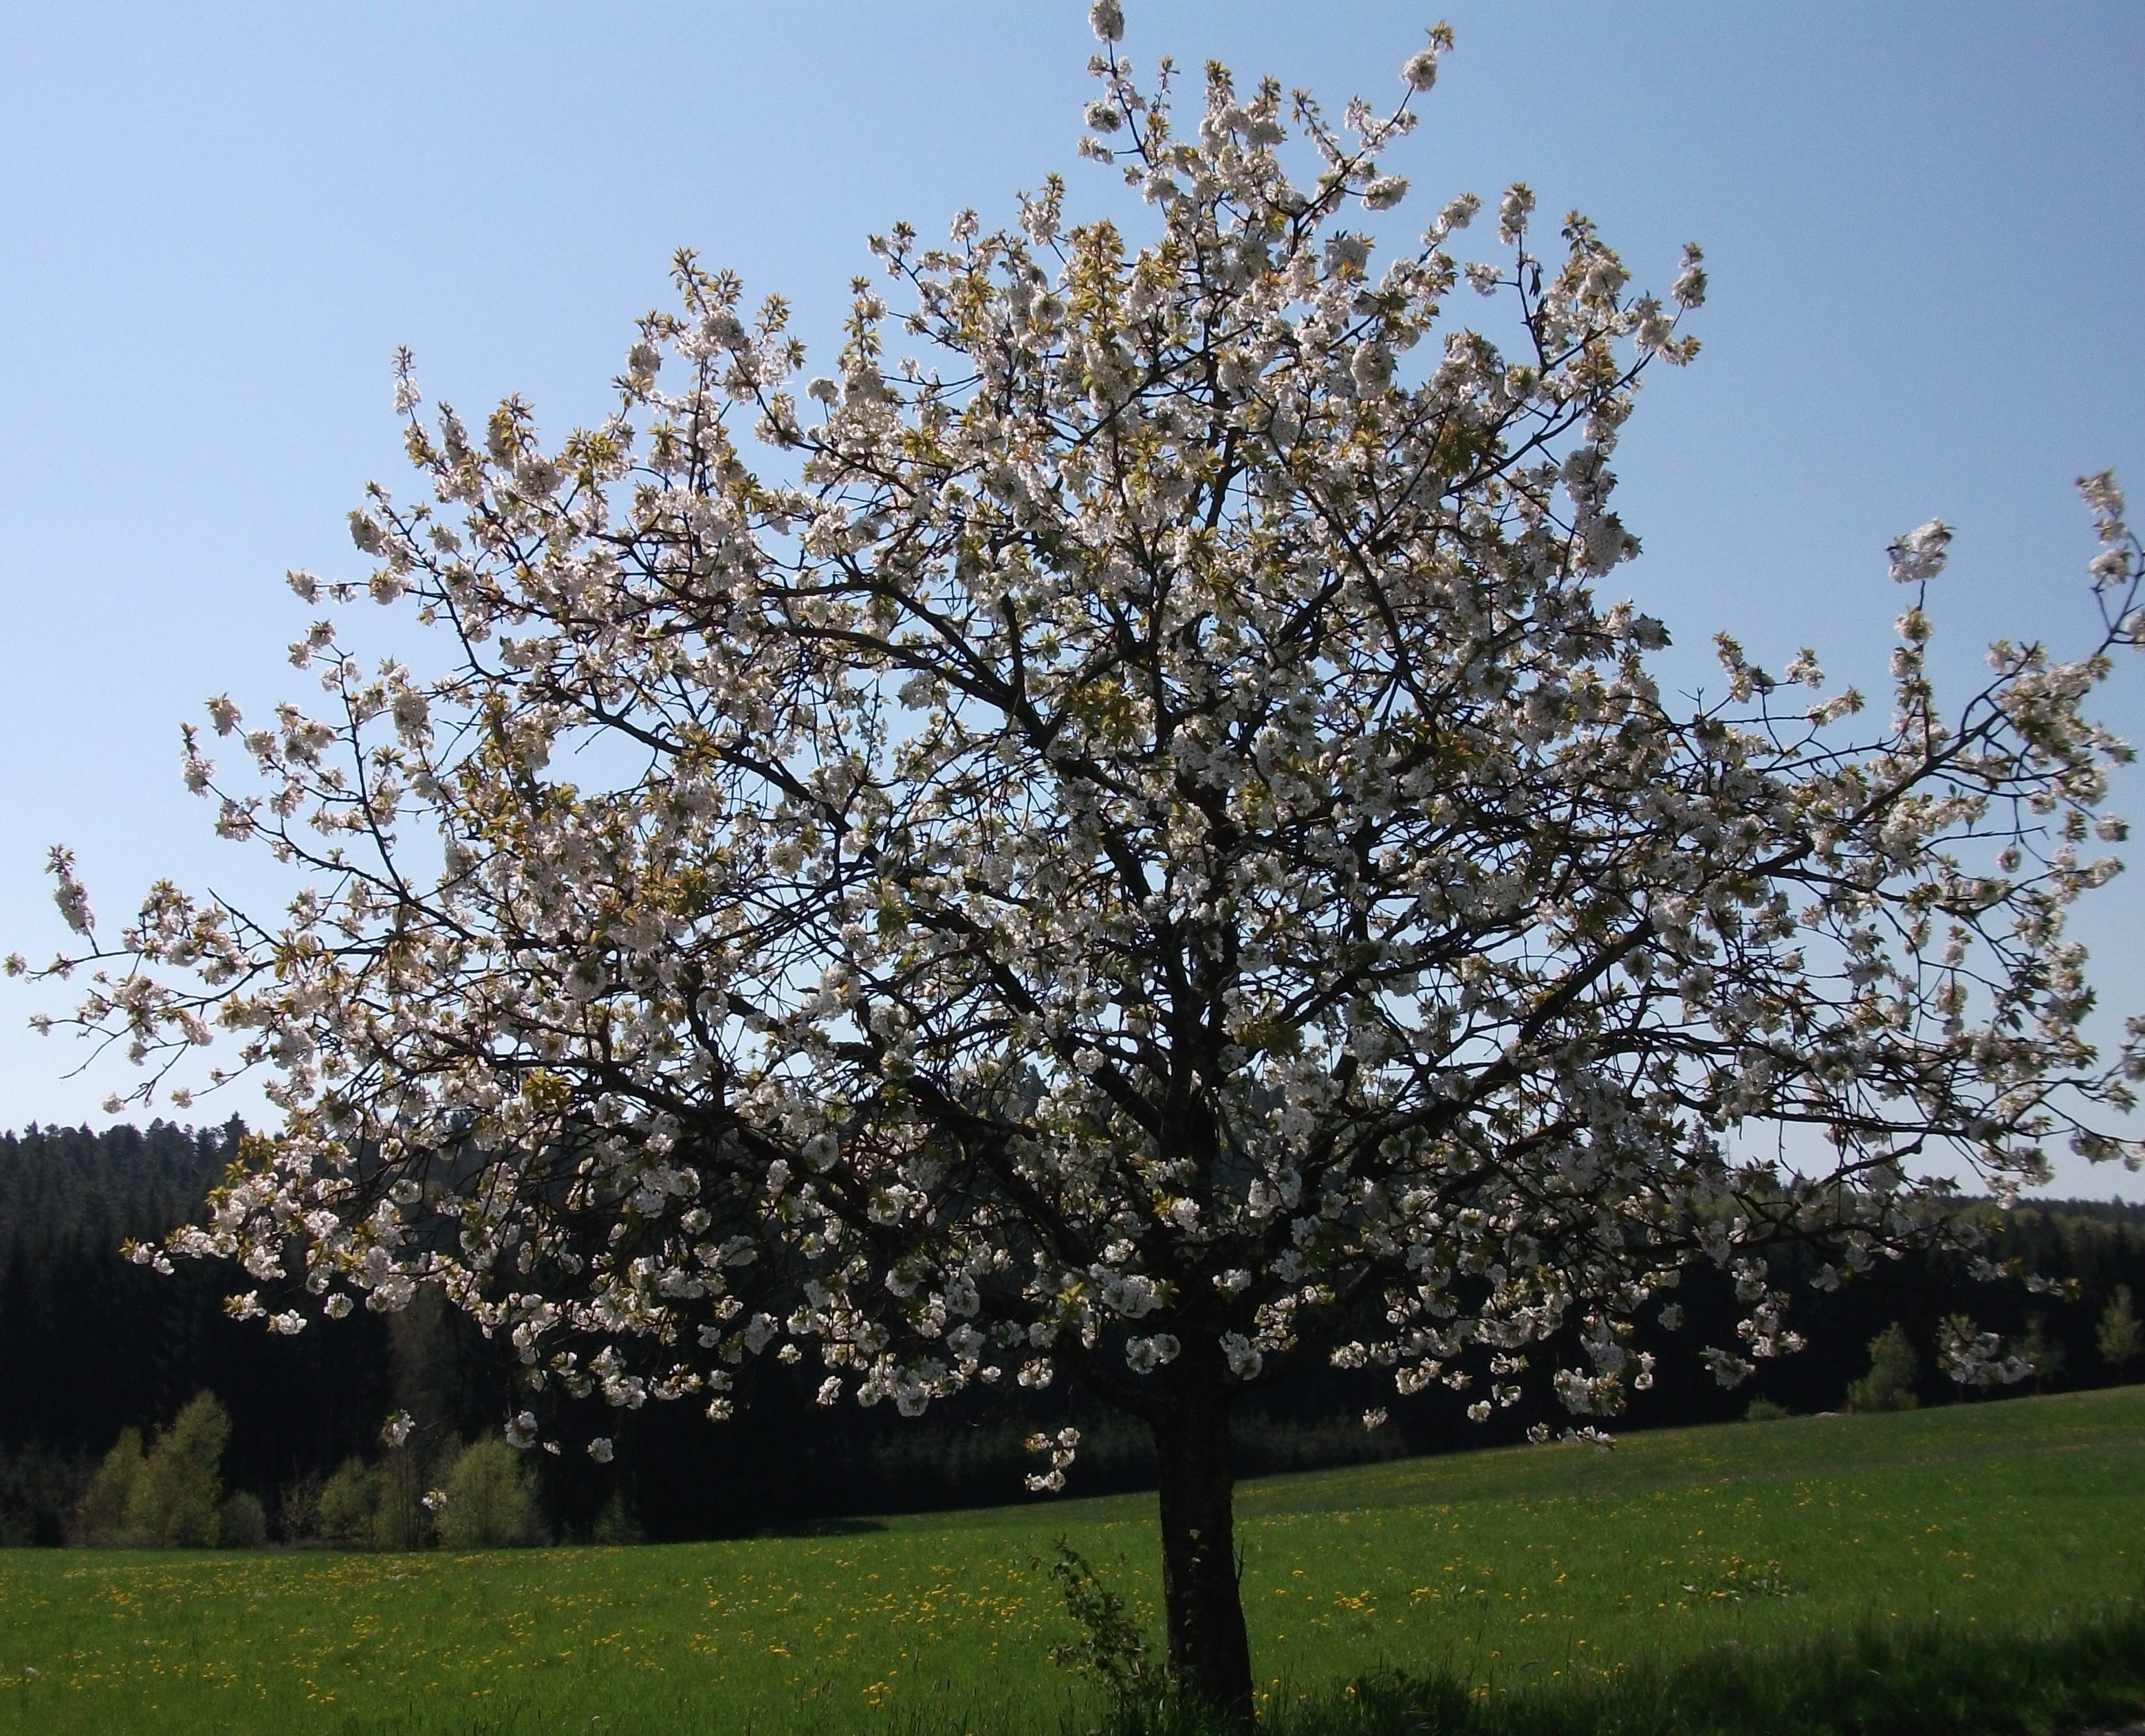
tree, branch, blossom, plant, white, leaf, flower, bloom, spring, produce, botany, cherry blossom, flowers, shrub, cherry, white blossom, inflorescence, spring awakening, flowering plant, woody plant, land plant